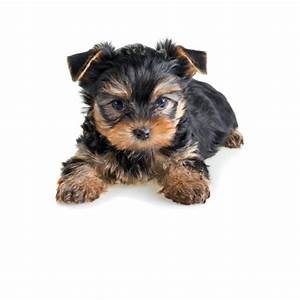
Label: cane